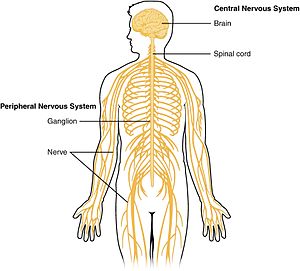
Centralnervesystemet
Skematisk diagram der viser centralnervesystemet i pink, og det perifere i orange
Centralnervesystemet er en del af nervesystemet der inddeles i cerebrum, cerebellum, diencephalon, mesencephalon, pons, medulla oblongata og medulla spinalis. Nervus opticus og Bulbus olfactorius er også en del af CNS. CNS strækker sig fra hjerneskallen til underkanten af den anden lændehvirvel.